Lindale, Georgia minor league baseball history

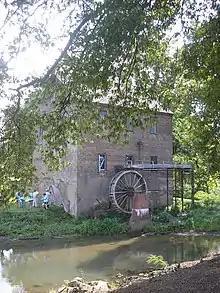
(2016) Lindale Grist Mill. National Register of Historic Places. Lindale, Georgia

In 1928, the Lindale Dragons resumed minor league play and finished last. Lindale resumed play as members of the reformed Class D level Georgia-Alabama League. Finishing the season in sixth place in the six–team league, the Dragons had a 26–62 record playing under manager Earl Donaldson. The Dragons finished 28.5 games behind first place Cedartown Sea Cows in the overall regular season standings.